List of Deadman Wonderland characters

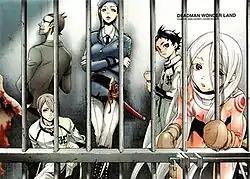
The principal characters of "Deadman Wonderland". From left to right: Tamaki, Yō, Makina, Ganta, and Shiro.

This is a list of fictional characters appearing in the Japanese manga series "Deadman Wonderland" as well as its anime adaptation.